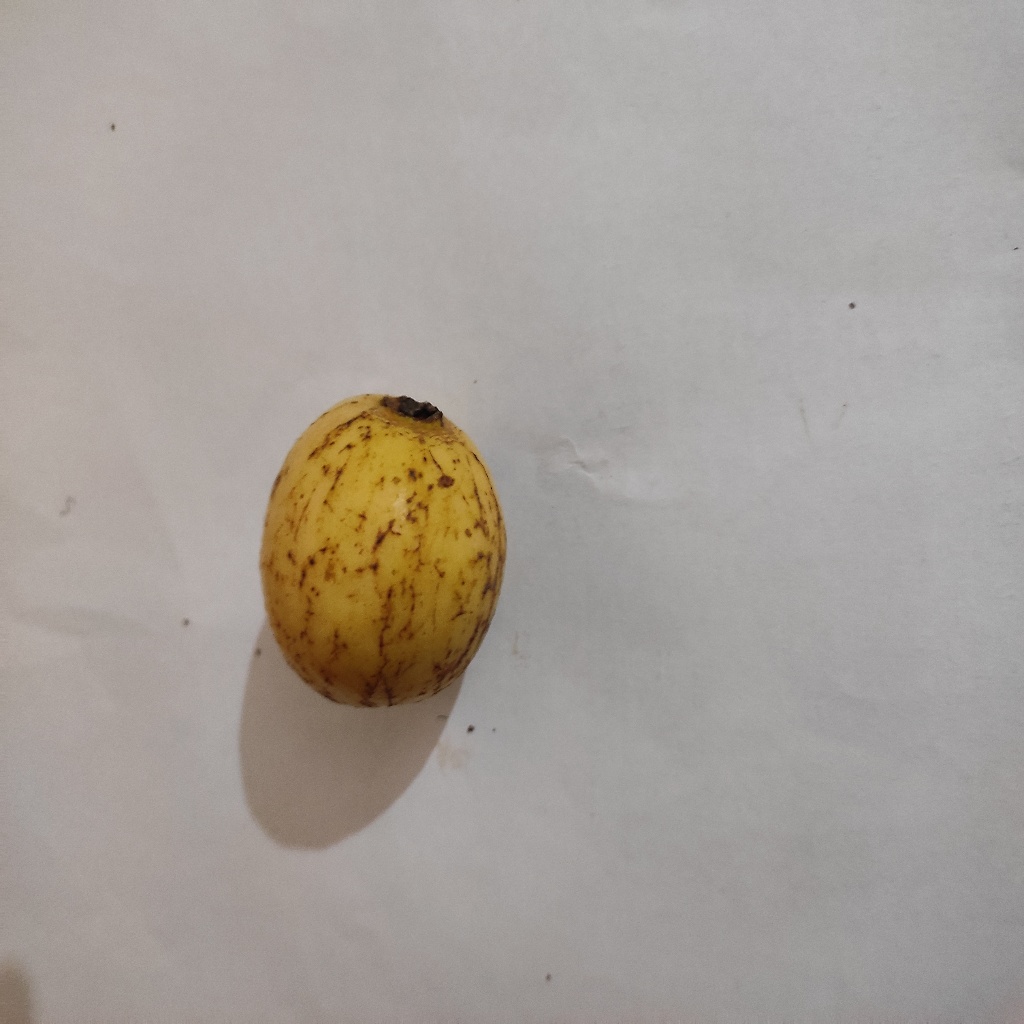
Crop: guava
Quality class: Class_B